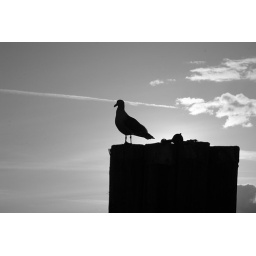
This is a bird standing on the docks in the city of Victoria, British Columbia, Canada.